Launceston, Cornwall

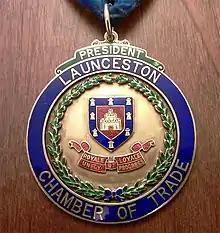
Launceston Chamber of Trade President's Chain showing the coat of arms and motto

Part of the town wall is still in existence including the South Gate of two arches. The White Hart Hotel incorporates a Norman doorway possibly removed from the Friary at St Thomas'. New Bridge (early 16th century) crosses the River Tamar: it is of granite. Two old bridges cross the River Kensey: one mediaeval and one built in 1580. The Baptist chapel is late 18th century and a number of Georgian houses may also be seen.